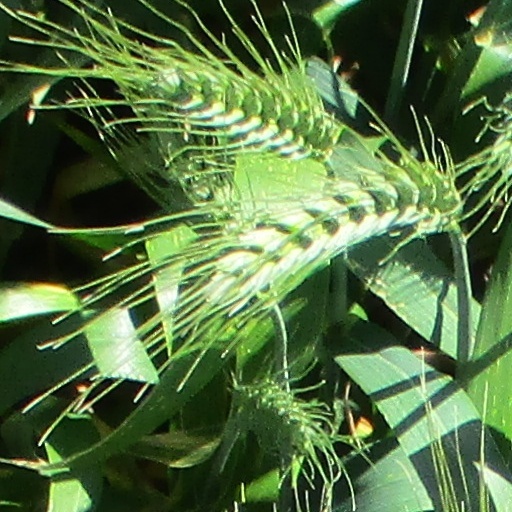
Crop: wheat